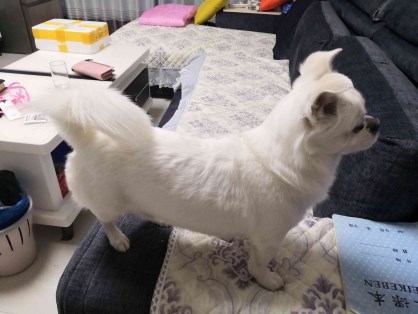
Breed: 3336-n000121-chinese_rural_dog